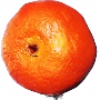
Label: Clementine 1